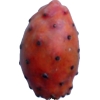
Label: cactus_fruit_red